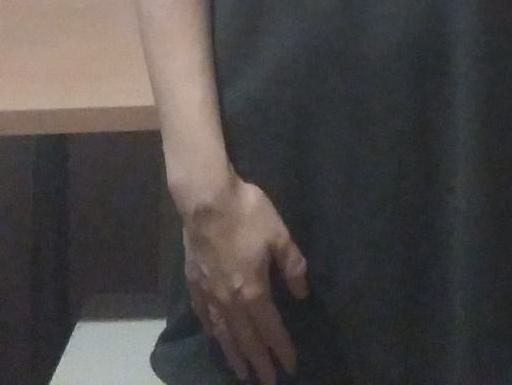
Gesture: no_gesture